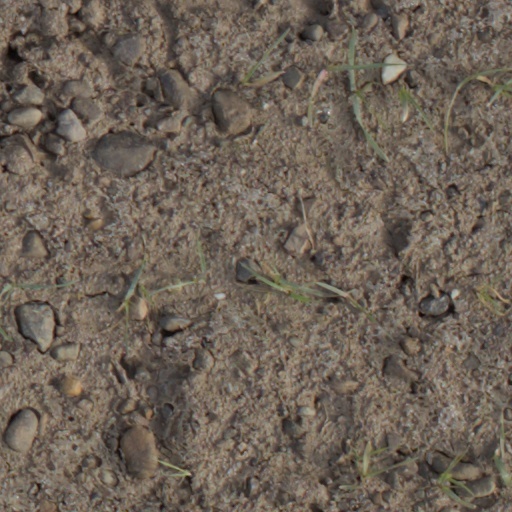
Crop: wheat